Mohun Bagan Super Giant

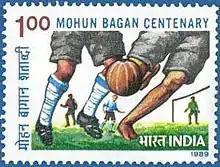
1989 postage stamp commemorating the centenary year of Mohun Bagan

After the further additions of Manas Bhattacharya and Shyamal Banerjee, Mohun Bagan continued their dominant run in 1978, consisting of a CFL win with record 78 goals in 22 matches and a Federation Cup joint-win with East Bengal. In the IFA Shield final, Mohun Bagan was up against the Soviet club Ararat Yereven featuring Arkady Andreasyan and Khoren Oganesian. The visitors with an early lead, struggled with the wet climatic conditions, Mohun Bagan raced to a 2–1 lead with the goals from Habib and Manas, but a late goal from Oganesian prevented a famous win for Mohun Bagan, and both the clubs were declared winners. Thus, the club became the first Indian team, post-independence, to win the IFA Shield while competing against a non-Asian side in the final.